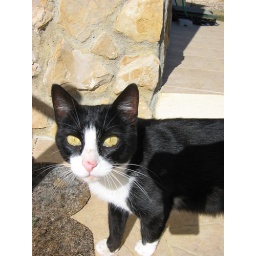
Nina - a sweet stray female cat we met in Ericeira.